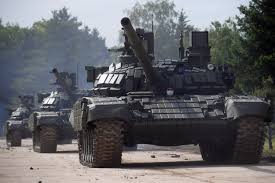
Label: T-72